Dick Block

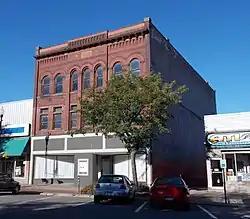
The Dick Block, September 2012

Dick Block is an historic commercial building located at North Tonawanda in Niagara County, New York. Built in 1891, it is a three-story, three-bay, red-brick building in the Romanesque Revival style. It features rounded windows and arches, rusticated stone detailing, and ornamental brickwork. The first-floor storefronts were modernized about 1946, when the building was occupied by the Witkop and Holmes Company furniture store.